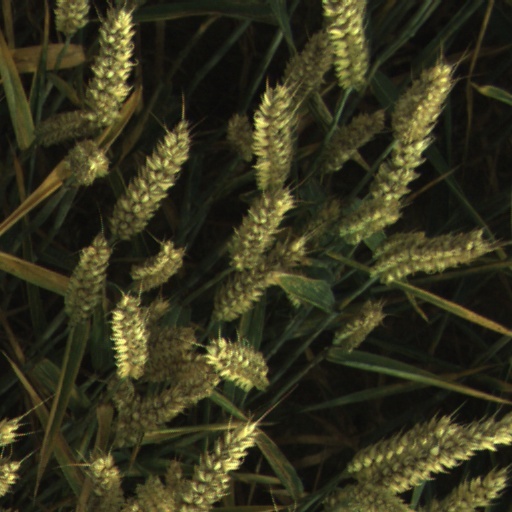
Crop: wheat